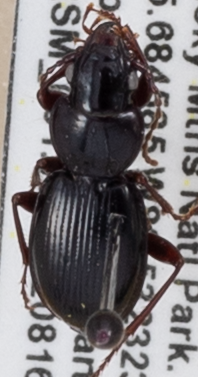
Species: Cyclotrachelus freitagi
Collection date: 2022-08-16
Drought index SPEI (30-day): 1.01
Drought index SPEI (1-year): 0.938
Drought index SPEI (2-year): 2.09